Petre P. Panaitescu

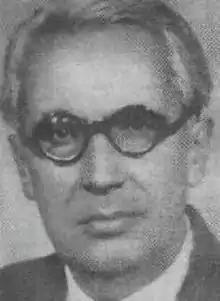

Petre P. Panaitescu (March 11, 1900 – November 14, 1967) was a Romanian literary historian. A native of Iași, he spent most of his adult life in the national capital Bucharest, where he rose to become a professor at its main university. As such, he challenged various aspects of the dominant nationalist historiography. However, he also joined the ultra-nationalist Iron Guard, and headed the university during the movement's brief time in power. After the Guard was violently suppressed at the beginning of 1941, he lost his professorial position. When a communist-dominated government entered office in early 1945, he was arrested and imprisoned. Panaitescu was freed by the end of the year, the new authorities finding useful his theories of Slavic influence on Romania's national trajectory. He worked as a researcher in the latter part of his career, retiring in 1965, two years before his death.